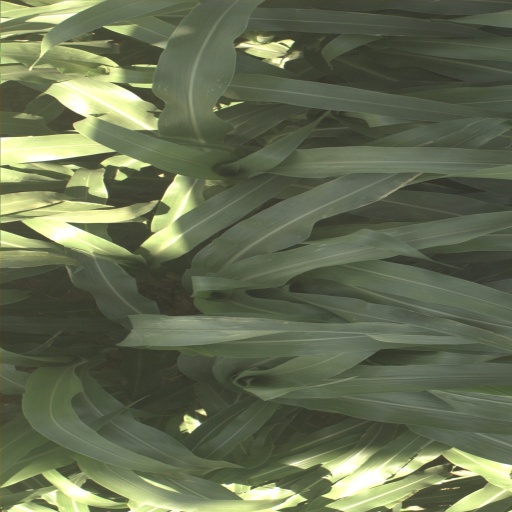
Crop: sorghum